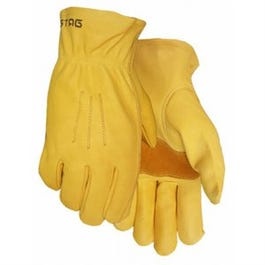
Fencing Work Gloves, Premium Gold Cowhide Leather, Men's L
Large, men's, premium grain, gold cowhide leather, fencing glove, with suede double palm for wear, shirred elastic band, rolled cuff.
Brand: Various
Category: Sporting Goods > Athletics > Fencing > Fencing Protective Gear > Fencing Gloves & Cuffs